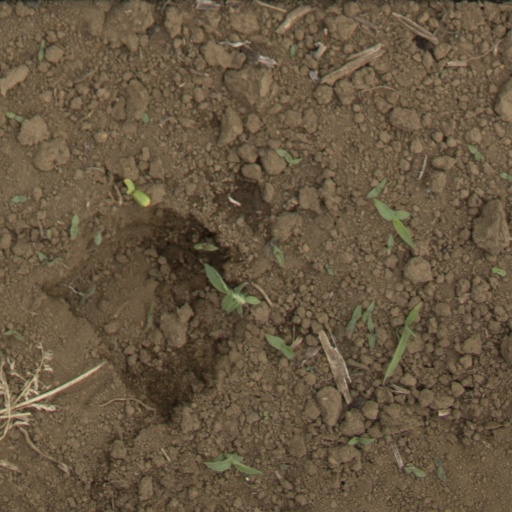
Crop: Jerusalem artichoke